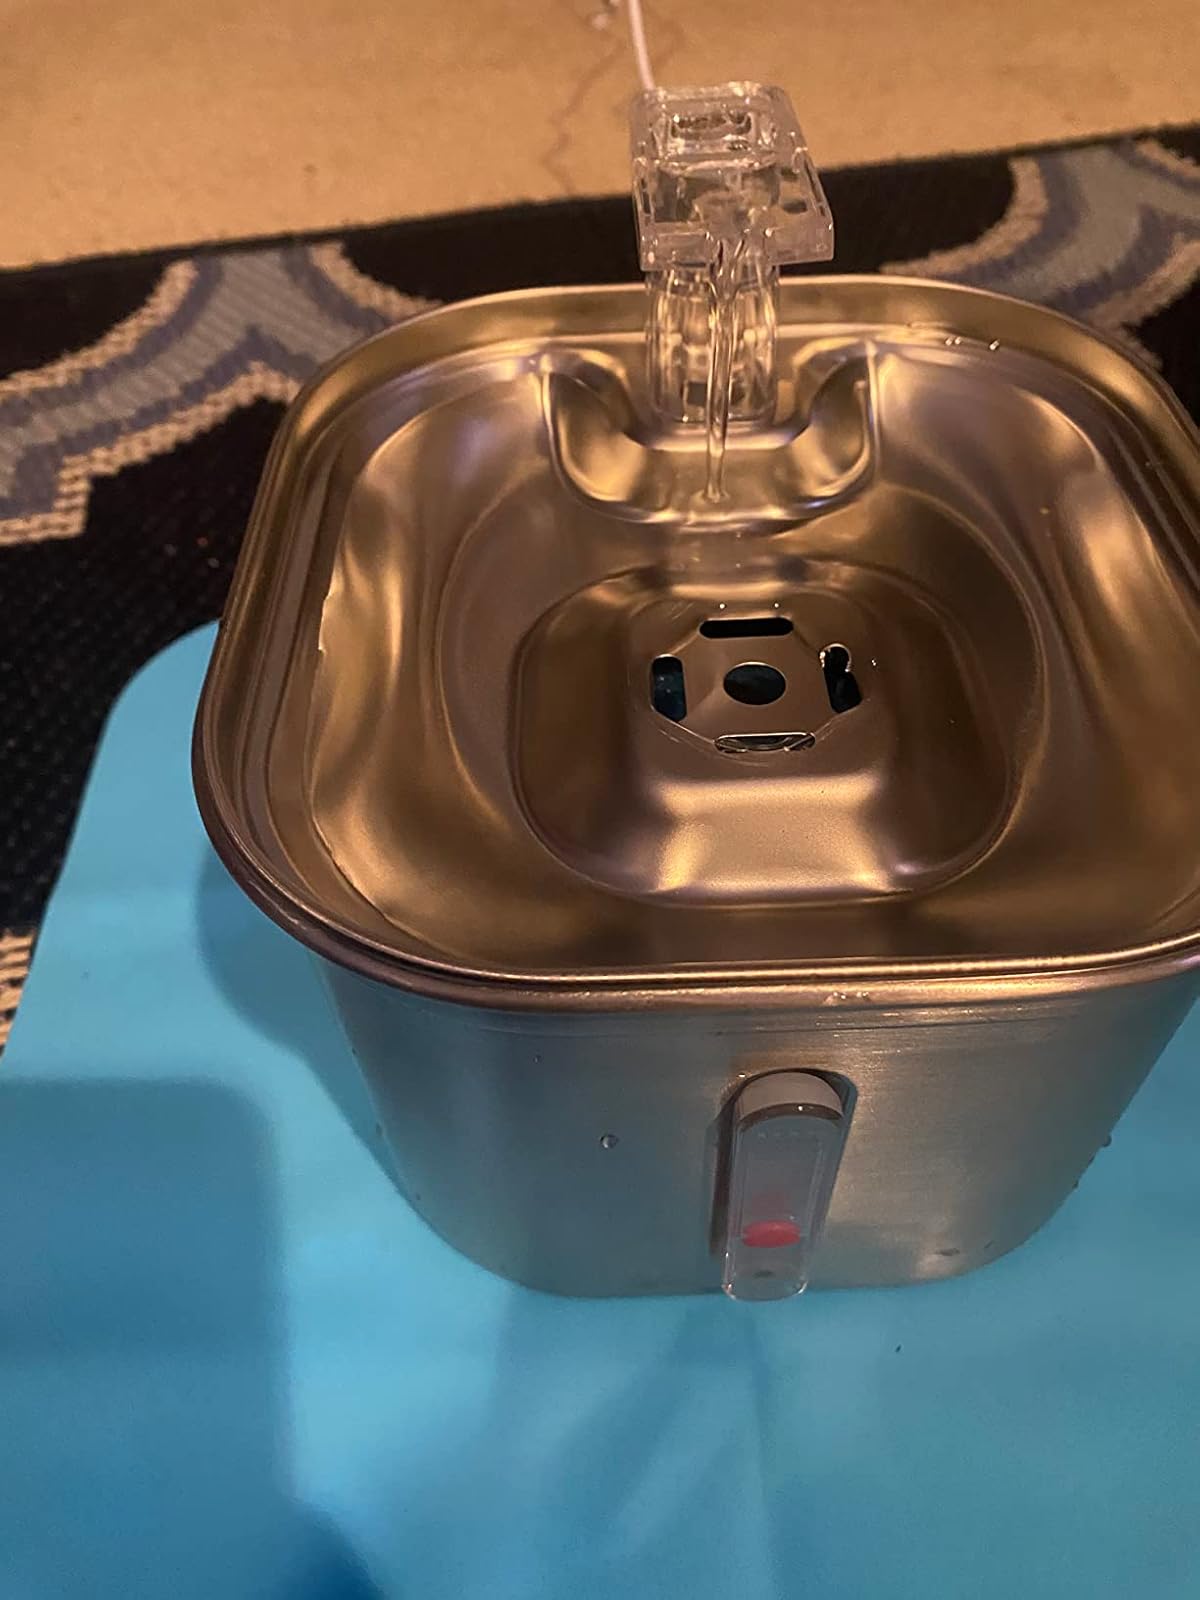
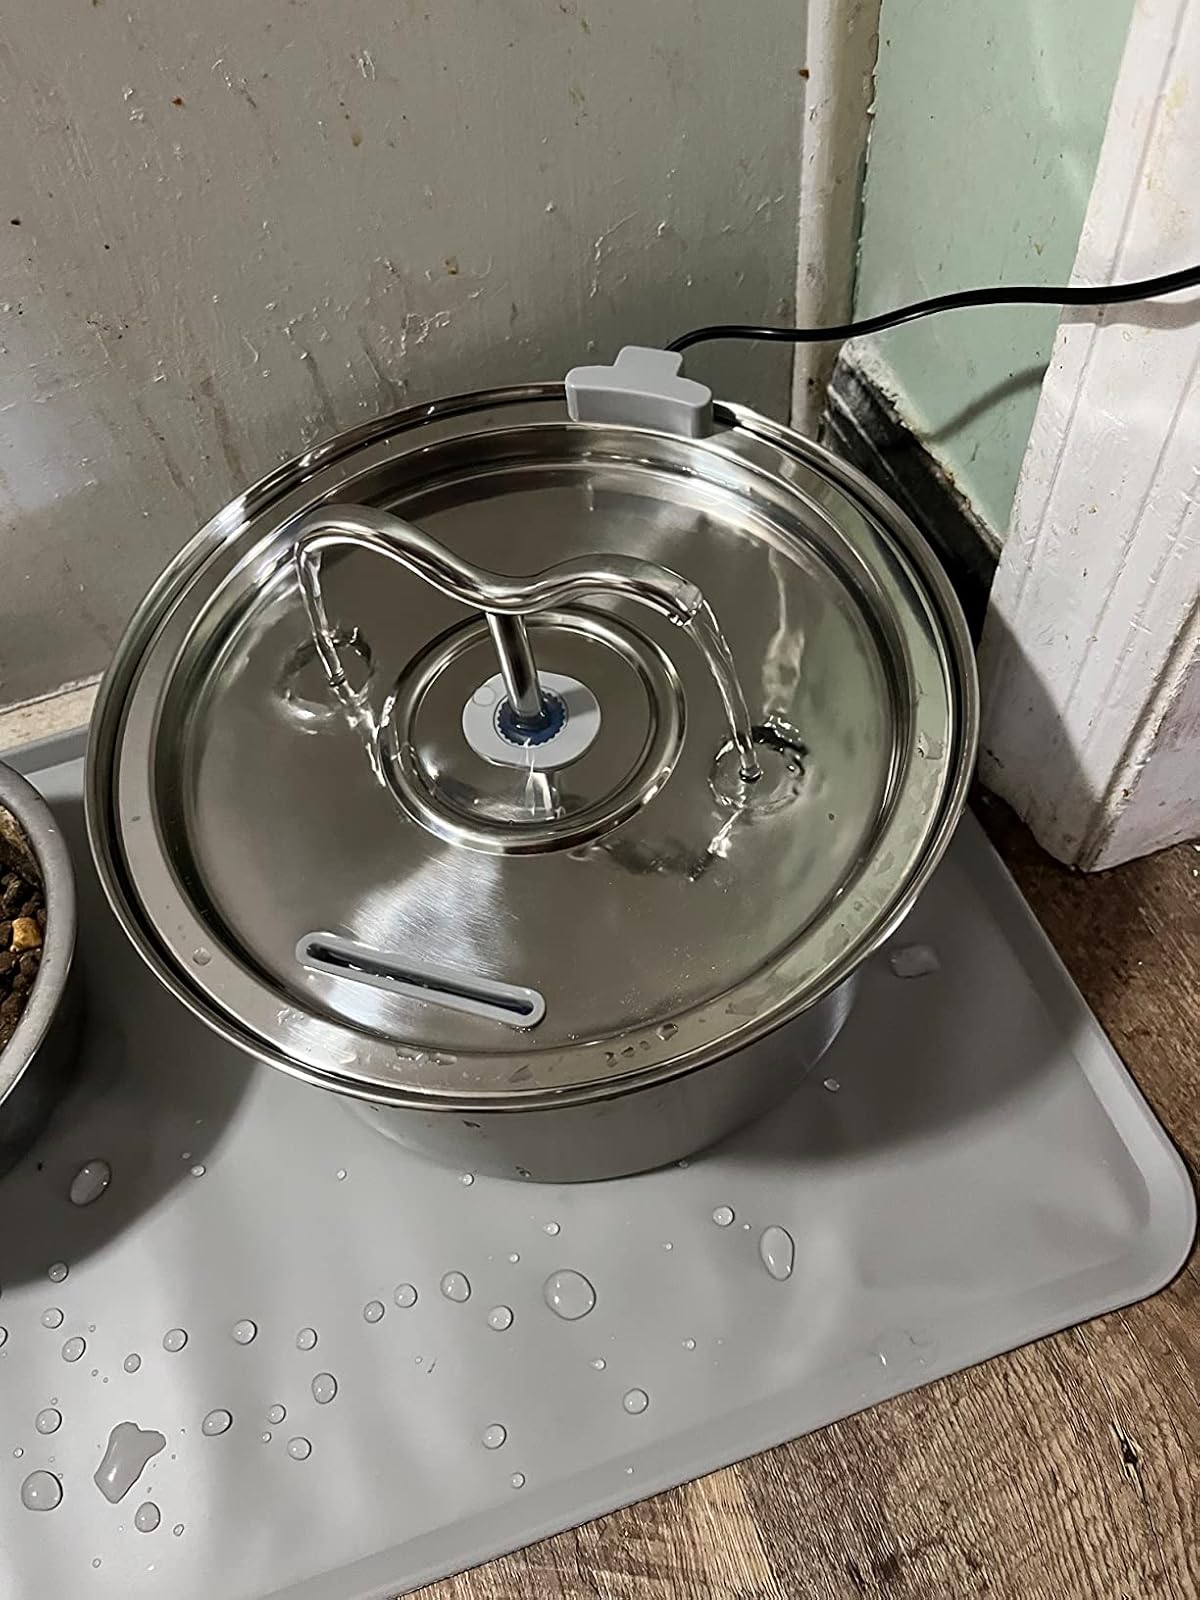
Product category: items_bowl
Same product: no